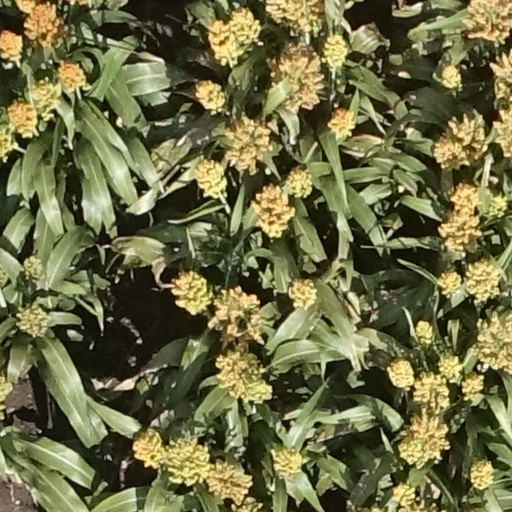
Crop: sorghum